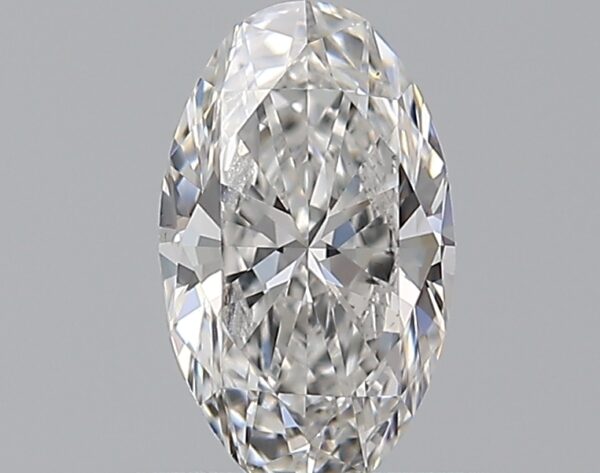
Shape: oval
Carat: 0.7
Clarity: VS1
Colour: E
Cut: VG
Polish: EX
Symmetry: VG
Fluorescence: M
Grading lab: GIA
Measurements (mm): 7.67 x 4.62 x 2.89